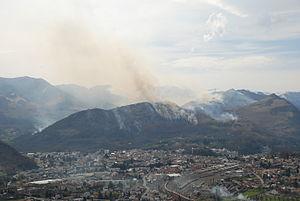
Brulage pastoral ou écobuage pratiqué sur les flancs du Béout au dessus de Lourdes, et des sanctuaires visibles à droite
Le brûlage à l'air libre désigne l'élimination de divers types de déchets par des feux ouverts à l'extérieur.
L'écobuage, souvent confondu avec le débroussaillement par le feu, est une pratique agricole qui consiste à arracher d'un terrain les herbes qui le couvrent, les brûler et répandre les cendres, souvent pratiqué après l'été pour enrichir le sol avec la cendre générée sur place.